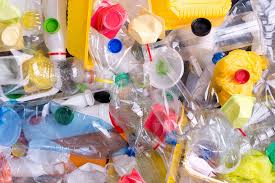
Waste category: plastic